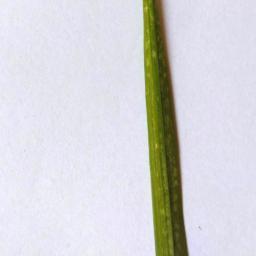
Label: Rice___Healthy